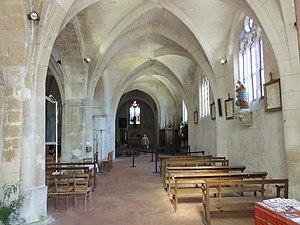
Intérieur de l'église (voir titre).
L'église Saint-Pierre-et-Saint-Paul est une église catholique paroissiale située à Fitz-James, en France. Elle a probablement été fondée par l'abbaye de Saint-Benoit-sur-Loire, qui était collateur de la cure, et entretenait un prieuré sur place. Il a été réuni à la paroisse en 1767. Les parties les plus anciennes de l'église actuelle remontent à la fin de la période romane, aux années 1140. Il s'agit de la base du clocher, qui possède une voûte d'ogives d'origine ; de l'élévation extérieure de la travée suivante du chœur ; et de cinq contreforts. La façade romane existait encore au milieu du XIXᵉ siècle. Elle a été réinventée lors d'une restauration pendant la seconde moitié du XIXᵉ siècle, et n'est plus qu'un pastiche architectural. La corniche, les deux fenêtres au nord de la nef, et le clocher du milieu du XIIᵉ siècle ont également été sacrifiés à une mise au goût du jour au XIXᵉ siècle, et l'intérieur de la nef romane est désormais pourvu de voûtes néo-gothiques. La plus grande partie de l'église date toutefois de la période gothique flamboyante, du second quart du XVIᵉ siècle.